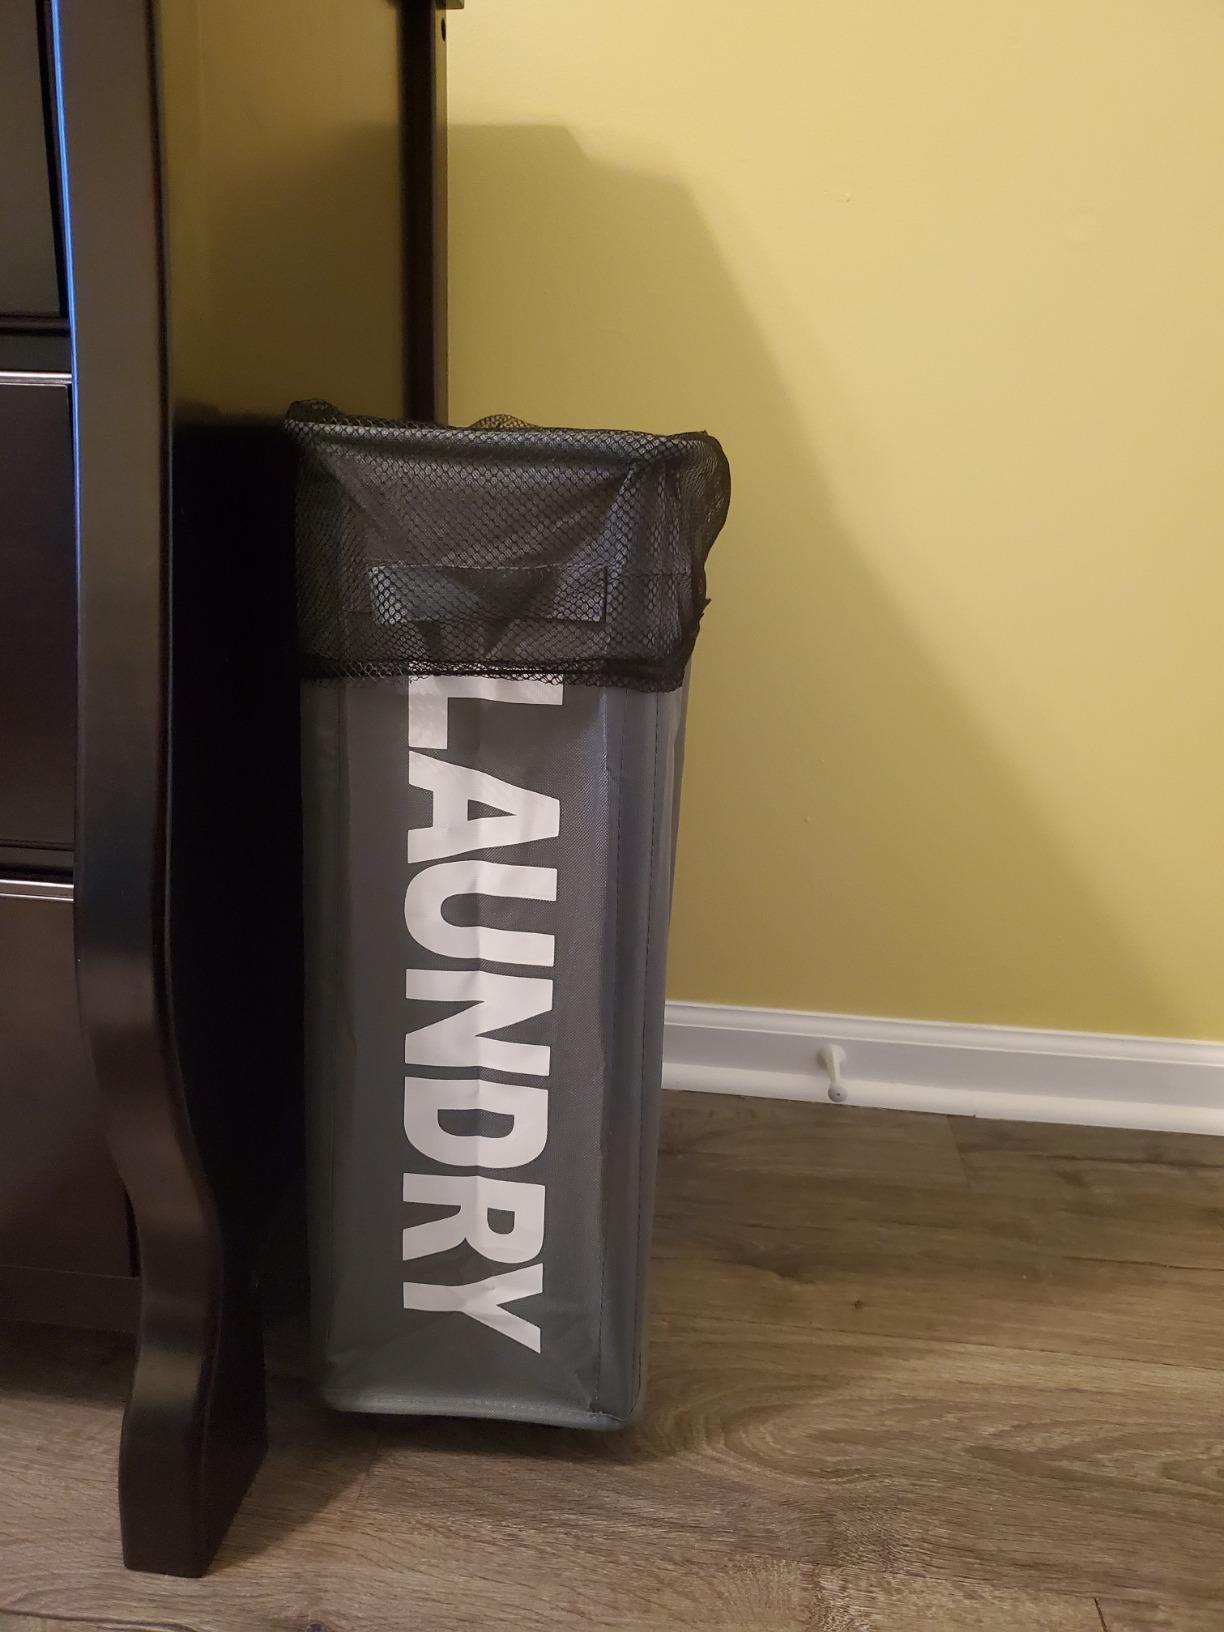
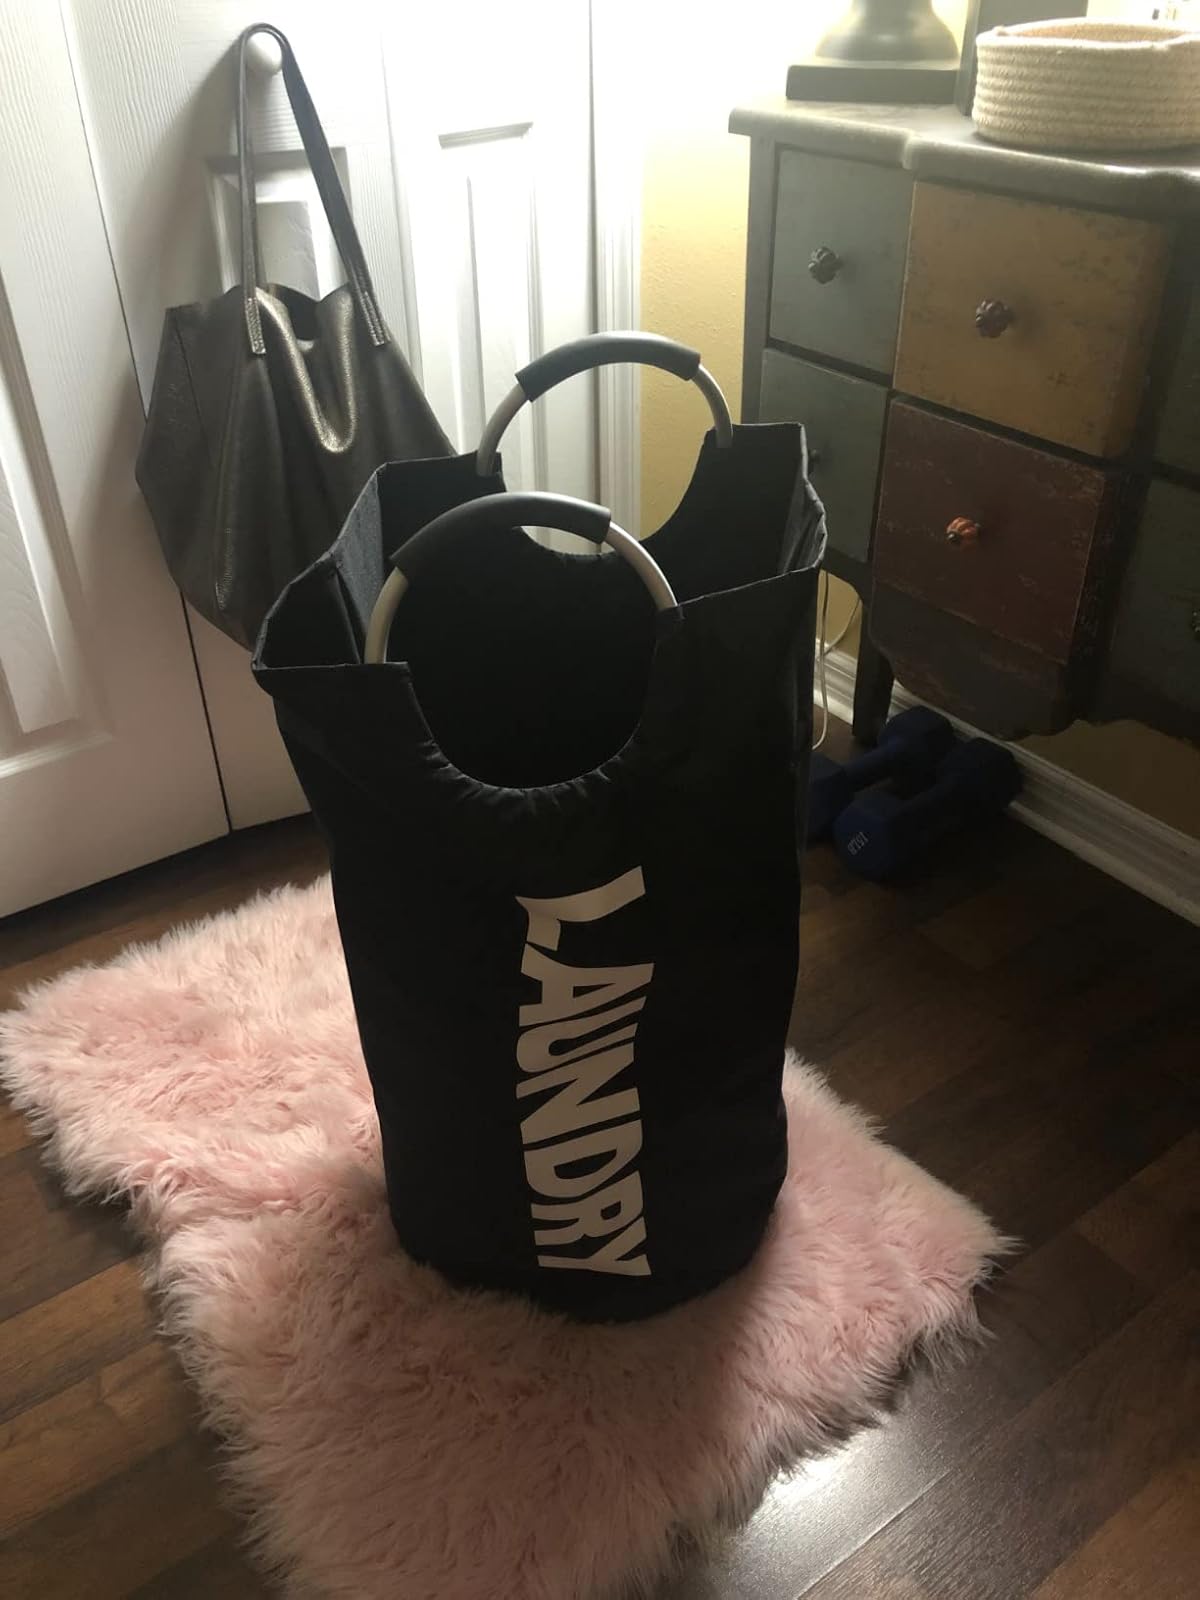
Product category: items_hamper
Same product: no